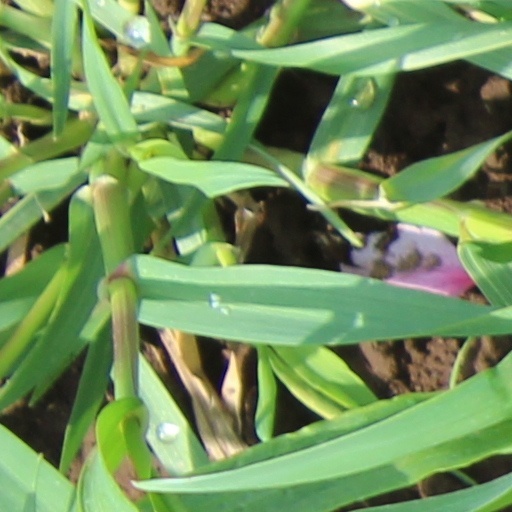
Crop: wheat